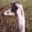
Label: bird